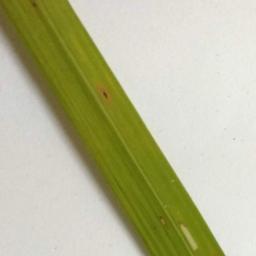
Label: Rice___Brown_Spot